Junji Ito Maniac: Japanese Tales of the Macabre

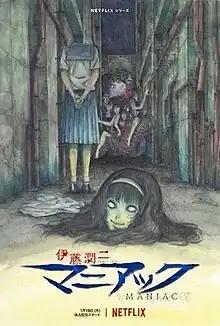
Key visual

is a Japanese anthology horror original net animation (ONA) series produced by Studio Deen and directed by Shinobu Tagashira. It adapts various stories from Junji Ito, including "The Hanging Balloons", "Sōichi", and "Tomie". It was released on Netflix in January 2023.